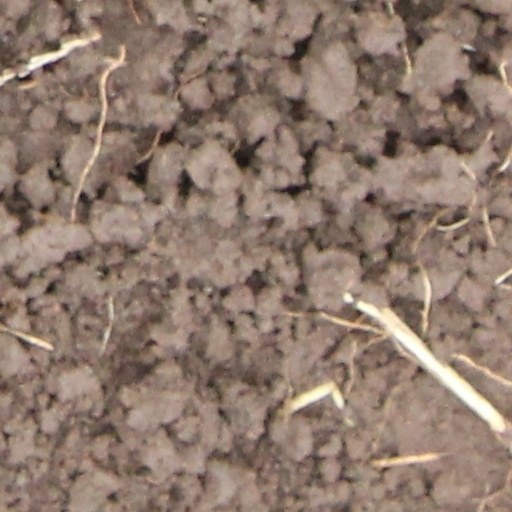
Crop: wheat